St Mary's Star of the Sea Catholic School

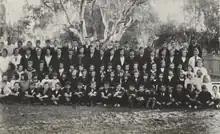
Presentation Convent students in 1927 or 1928.

St Mary's Catholic School was founded in 1906 by Mother Joseph O'Connell of the Presentation Sisters. The last remaining Presentation Sisters to live at the school were Sister Delores and Sister Evangelist; they left the school on its centenary on 17 March 2006.